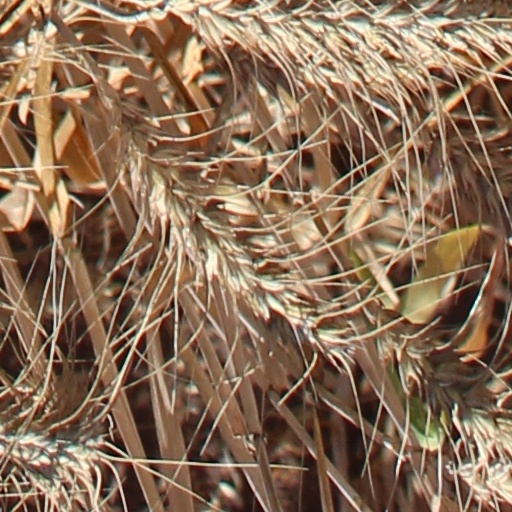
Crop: wheat